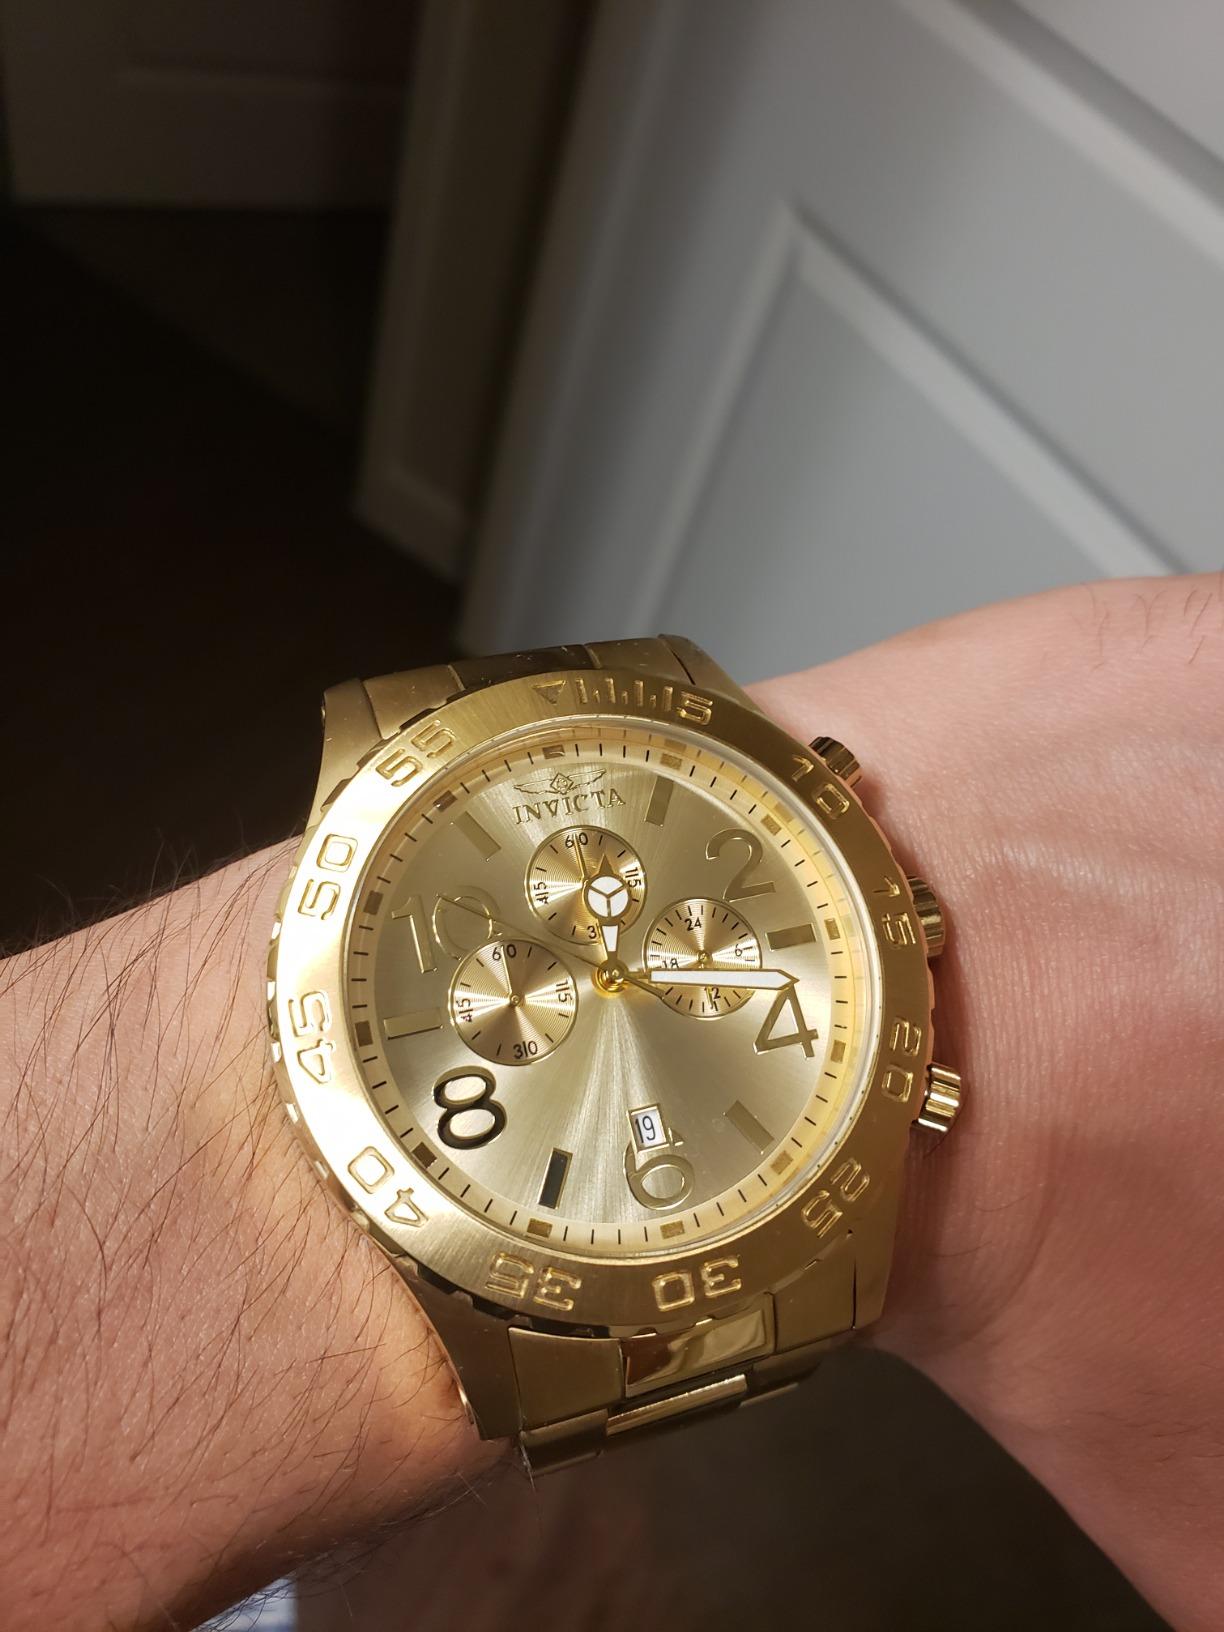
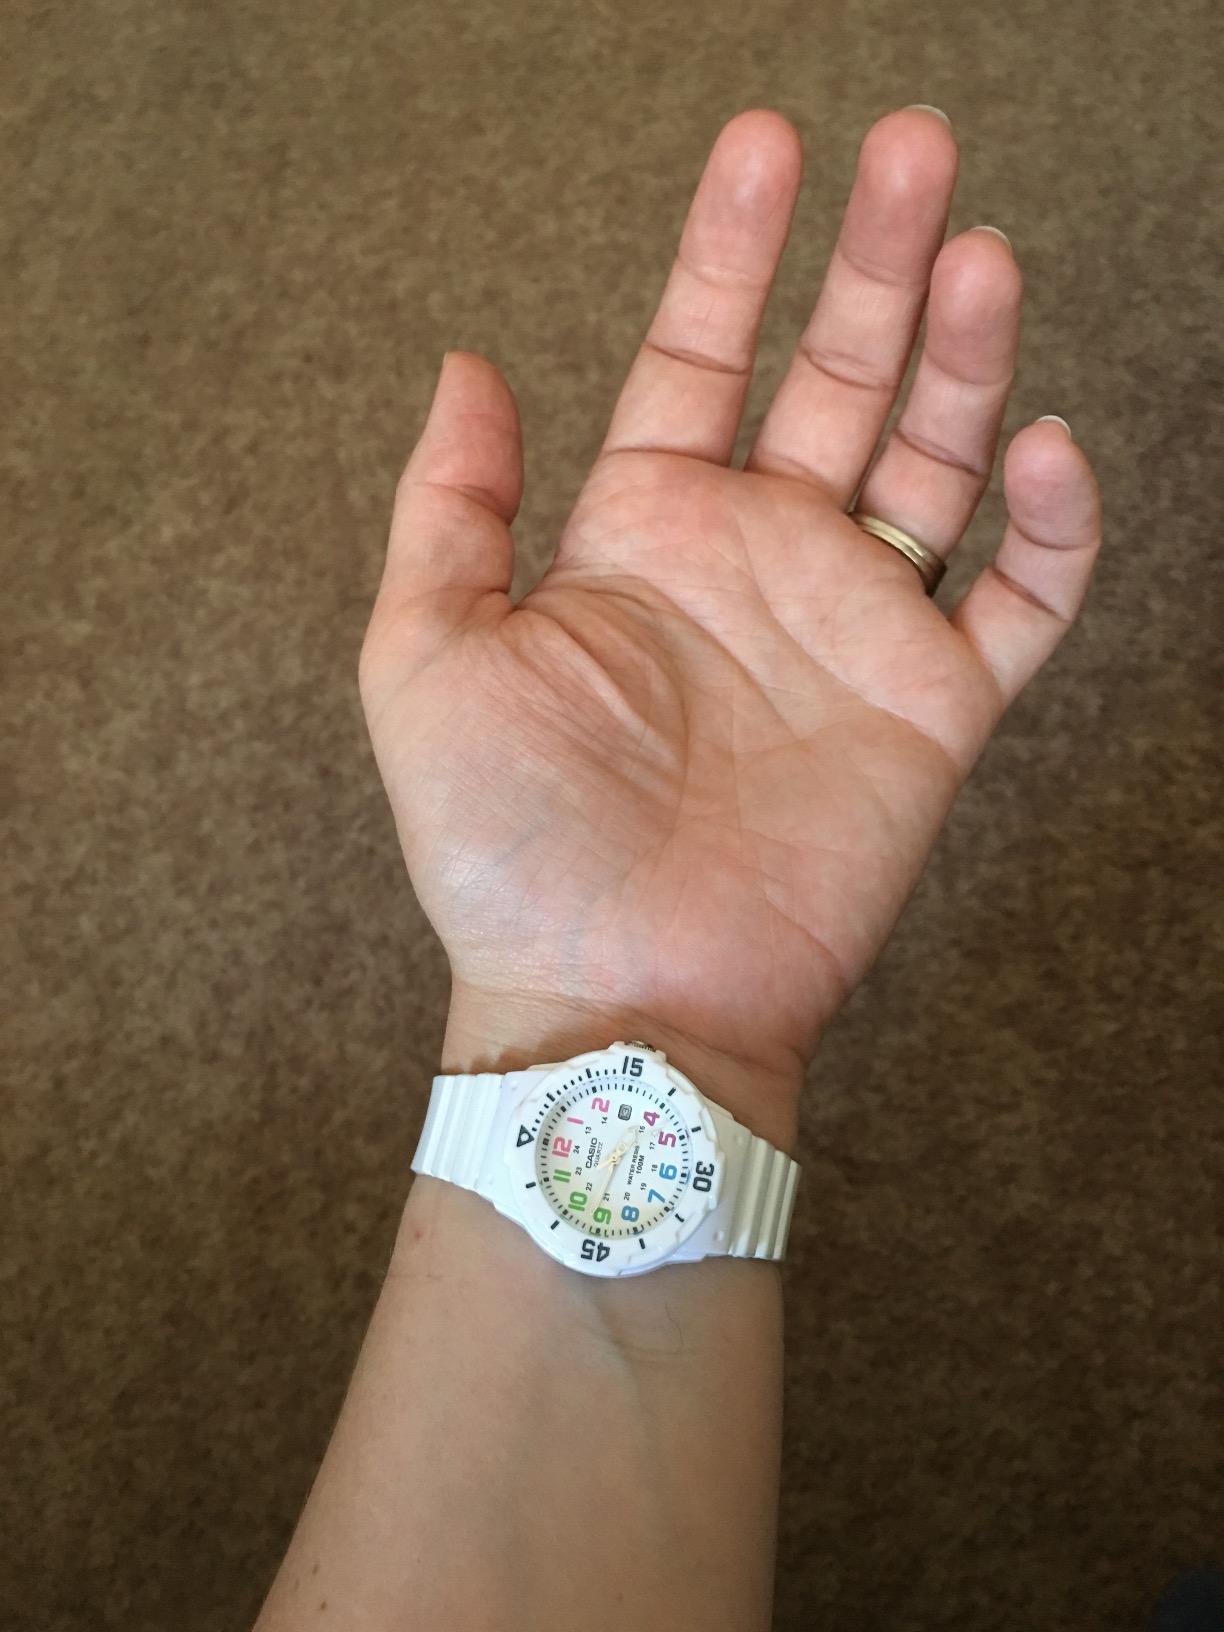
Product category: accessories_watch
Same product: no